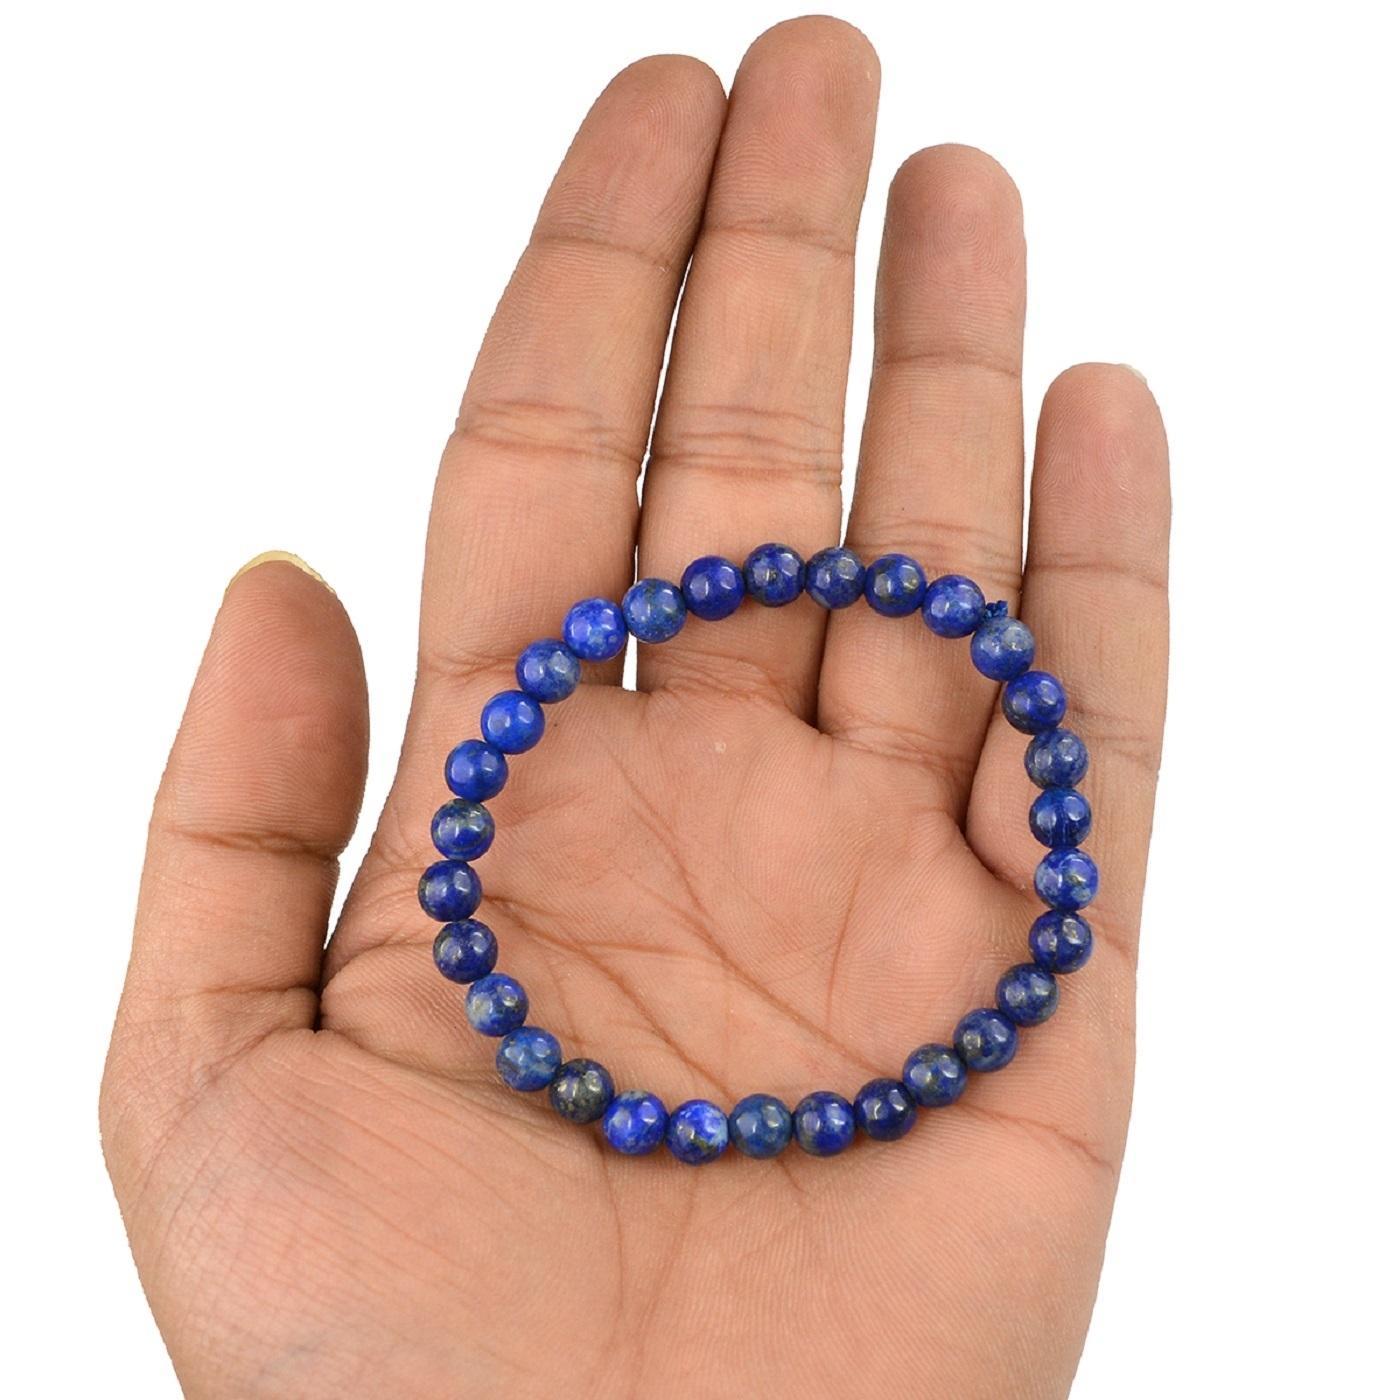
Reiki Crystal Products Lapis Lazuli Certified Bracelet Round Bead 6 mm Bracelet for Reiki And Crystal Healing
Type: Bracelets & Bangles
Brand: Reiki Crystal Products
Price: Rs. 499
Stretchable Elastic Handmade Natural Crystal Stone Bracelet | Diameter : 2.5 Inch. | Stone Size - 6 mm | Charged By Reiki Grand Master & Vastu Expert
Features: Stretchable Elastic Handmade Natural Crystal Stone Bracelet | Diameter : 2.5 Inch. | Stone Size - 6 mm | Charged By Reiki Grand Master & Vastu Expert,Natural Healing Stone for Reiki Healing, Crystal Healing, Numerology, Tarot, Astrology, Vastu, Angle Healing & Feng Shui,100% Authentic, Original and Natural Healing Stone / Crystal - small holes, crack marks on the surface or inside the stones are often visible,Material : Natural Healing Stones See Images & Product Description For Healing Properties /Advantages,Stylish Party-Daily-Office-Casual Wear Reiki Healing Stone Bracelet for Men, Women, Boys, Girls. Best for Gifting & Personal Use.
Included: Pack of 1 X Lapis Lazuli (AAA) 6mm Certified Bracelet